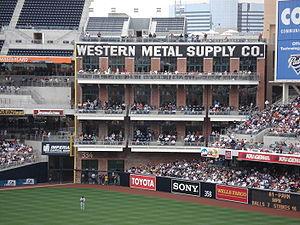
Le Petco Park est un stade de baseball situé dans le quartier de Gaslamp près du San Diego Convention Center dans le centre de San Diego, en Californie.